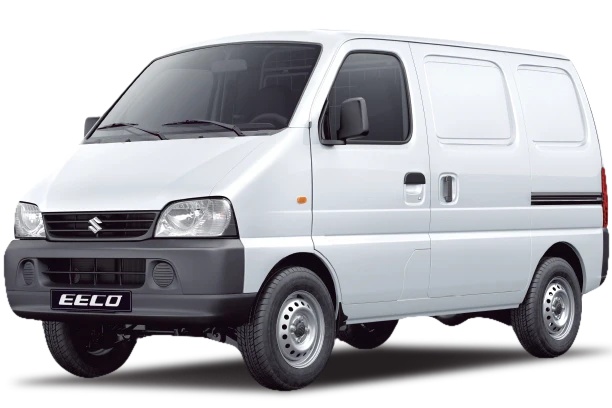
EECO
EECO LET’S GET EXTRA WITH THE NEW SUZUKI EECO! Take on the hustle with eextra style using the new Suzuki Eeco Panel Van. Designed to make your day-to-day business errands more efficient, the Suzuki Eeco Panel Van boasts ample cargo space, safety features, and fuel efficiency.
Brand: Suzuki
Category: Vehicles & Parts > Vehicles > Motor Vehicles > Cars, Trucks & Vans > Non-Electric Vehicles > Vans